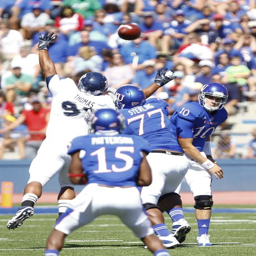
american football player fires a pass during the first quarter .